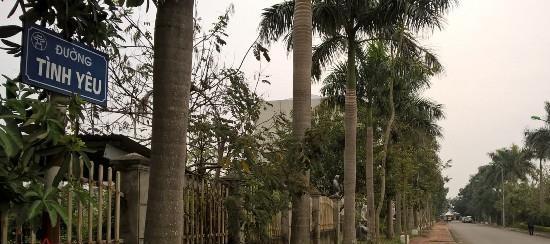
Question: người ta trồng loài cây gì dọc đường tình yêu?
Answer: người ta trồng cây dừa dọc đường tình yêu